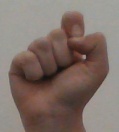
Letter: fa